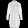
Label: Dress